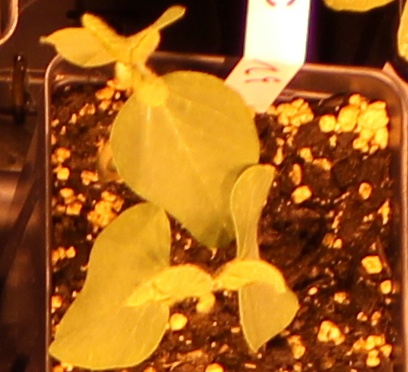
Label: Soybean